Itauçu Esporte Clube

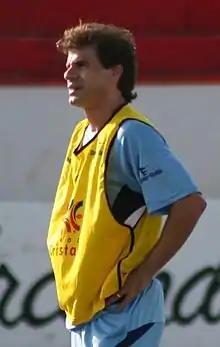
Tulio Maravilha

The team debuted professionally in 2006 at Campeonato Goiano (Third Division). The team, already in the debut season in professional football, reached the title by thrashing Tupy (de Jussara) in the final, 3x0. Altogether there were seven games with five wins, a draw and just one defeat. Highlight for Tulio Maravilha, top scorer of the competition with seven goals scored.